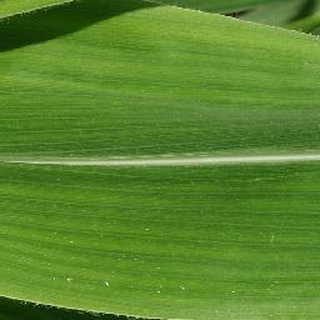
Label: healthy_corn